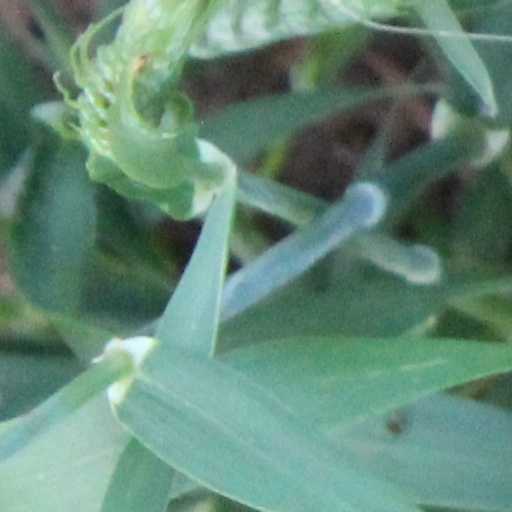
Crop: wheat